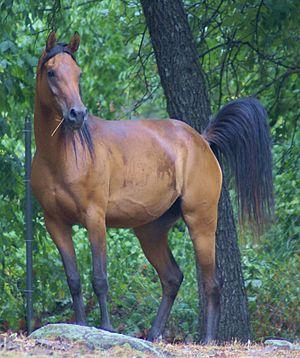
Le cheval navarrin, navarin, navarrois, bigourdin ou tarbais est une ancienne race chevaline française, désormais disparue, qui était surtout élevée dans les plaines des Pyrénées près de Tarbes, ainsi qu'en Bigorre, dans les Hautes-Pyrénées, et par extension dans tout le Sud-Ouest de la France. Probable monture de prestige durant le Moyen Âge et la Renaissance, elle a très bonne réputation durant tout le XVIIIᵉ siècle, où ce petit cheval résistant, fin et vif est abondamment utilisé comme monture de remonte pour la cavalerie légère, mais aussi sous la selle pour les manèges et la pratique du dressage classique, grâce à sa grande élégance.